CFB Cornwallis

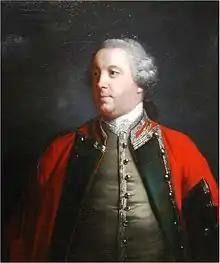
Edward Cornwallis by Sir Joshua Reynolds (1756)

With the location of the new base decided, construction began in June of that year with a budget of $15 million. The base occupied a small peninsula jutting into the Annapolis Basin several miles east of the mouth of the Bear River where a gypsum loading facility was located in Deep Brook. The property was relatively level and bisected by the mainline of the Dominion Atlantic Railway running from Yarmouth to Windsor Junction where it connected with CNR to Halifax and the rest of Canada.